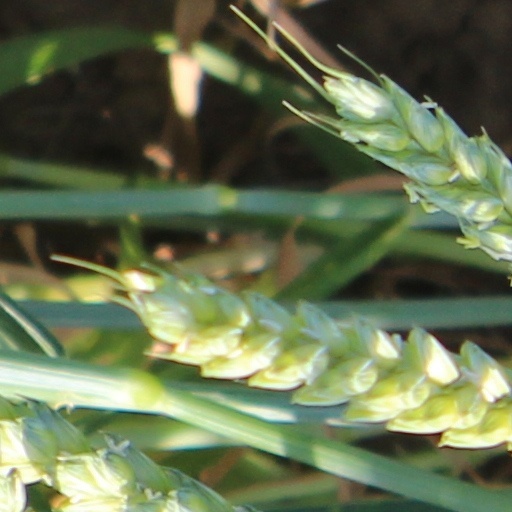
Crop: wheat